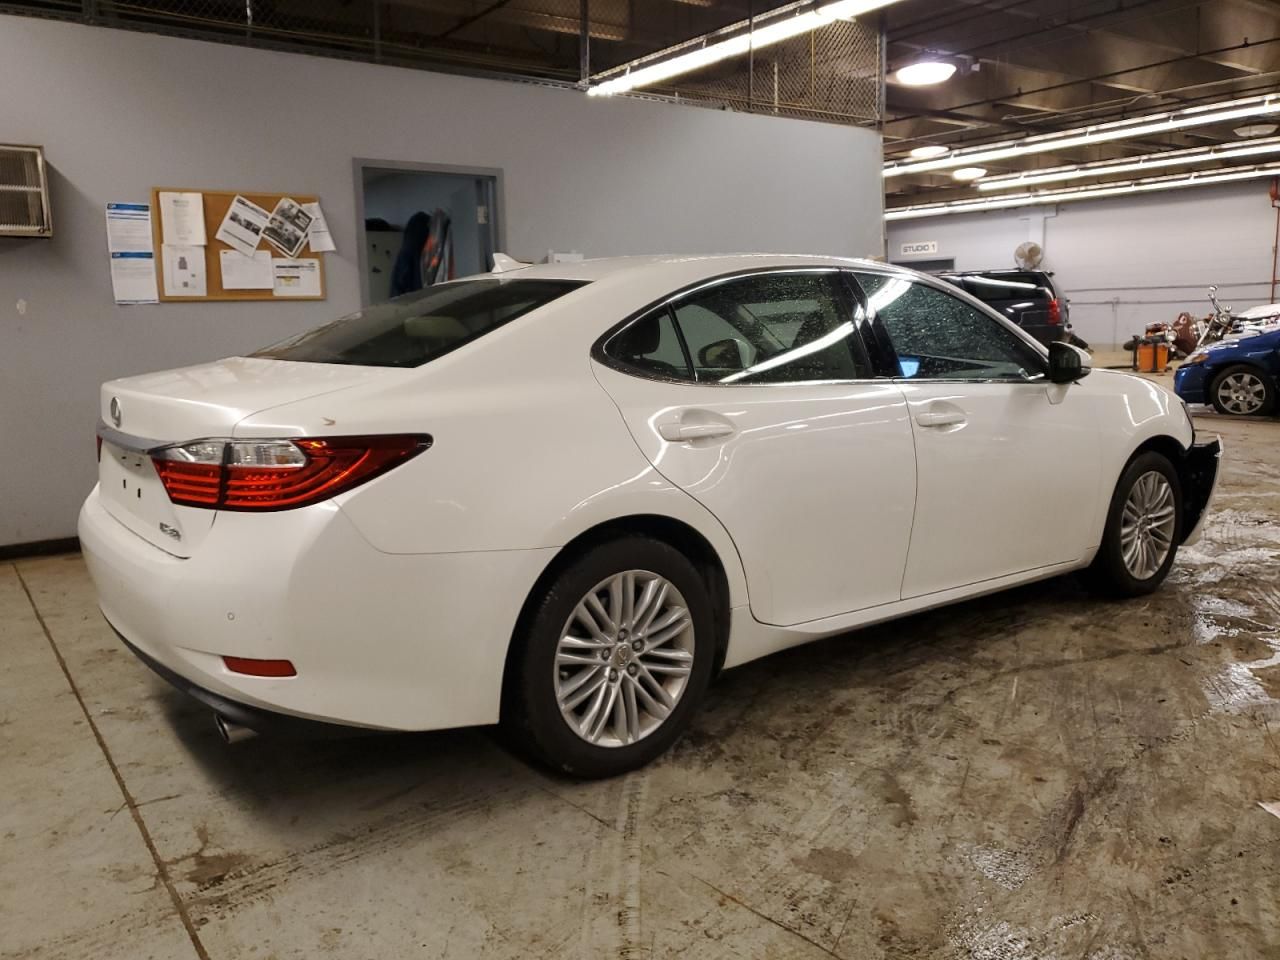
Aucun dommage détecté.
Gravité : aucun